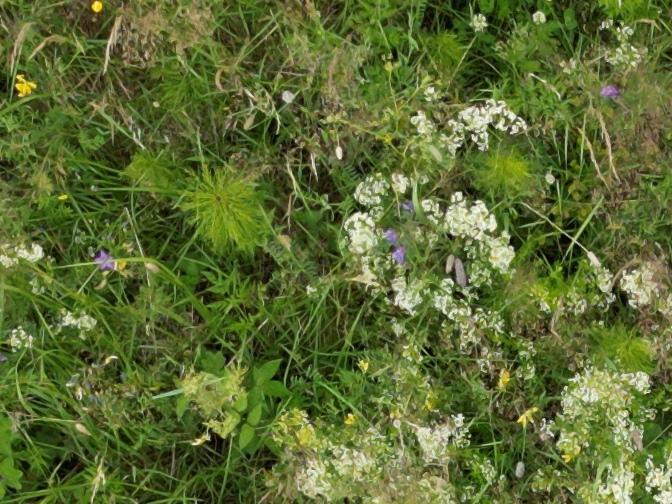
Flowers visible:  daisy flowers, yarrow flowers, yarrow flowers, yarrow flowers, yarrow flowers, yarrow flowers, yarrow flowers, yarrow flowers, yarrow flowers, yarrow flowers, yarrow flowers